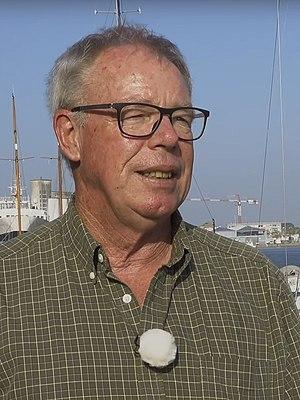
Kevin Canty, né le 17 janvier 1953 à Lakeport en Californie, est un écrivain américain.